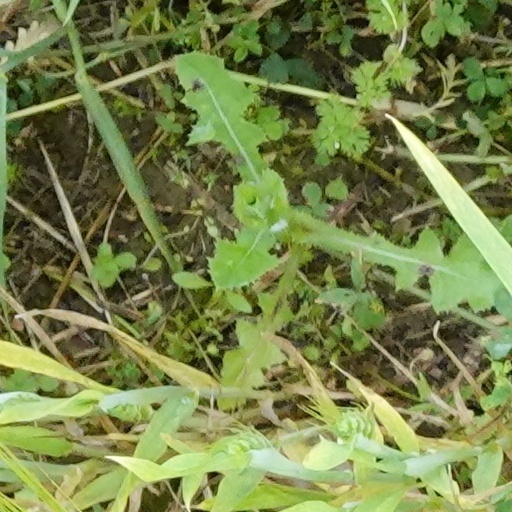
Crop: wheat